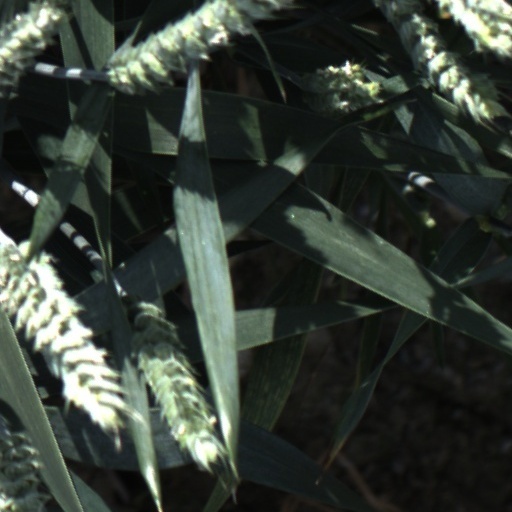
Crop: wheat